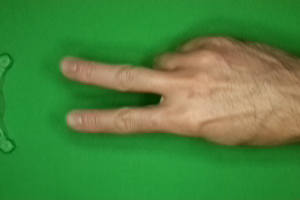
Label: scissors